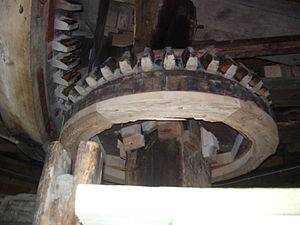
Skenkelsø Mølle / Konstruktion og teknik / Opbygning i etager / Lorrisloftet/hatloftet
Krondrev og hathjul i Skenkelsø Mølle
kamhjul i Skenkelsø Mølle
Skenkelsø Mølle er en hollandsk vindmølle, der krøjes manuelt. Den har galleri, hvortil der er adgang fra broloftet. Møllen, der er opført i 1891, består af en ottekantet overbygning med spåntækning på et grundmuret fundament, der er udbygget med stræbepiller. Møllen er senest restaureret i 1995 med nye vinger og reparationer af spåndækningen. Ølstykke Kommune overtog møllen i 1972, men driften fortsatte til 1973. Møllen var ude af drift og forfaldt indtil 1990, hvor Ølstykke Historiske forening gik i gang med restaureringen og sikrede, at møllen blev bevaret og løbende restaureret. Ved strukturreformen i 2007 blev møllen overdraget til den nye fusion Egedal Kommune. Møllen har status af museumsmølle. På grund af, at møllen har været i drift væsentlig senere end de fleste gamle vindmøller, samtidig med, at den aldrig har været udsat for brande, er næsten alt oprindelig inventar bevaret.